De Havilland Giant Moth

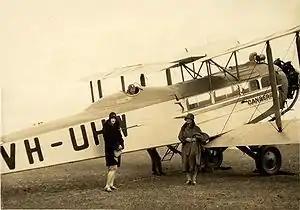
Two women standing in front of large biplane with man in flying gear seated in open cockpit

Another (registration G-AUHW) followed in November 1928, but crashed at Cowes, Victoria, before it was delivered